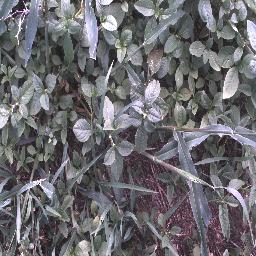
Label: negative